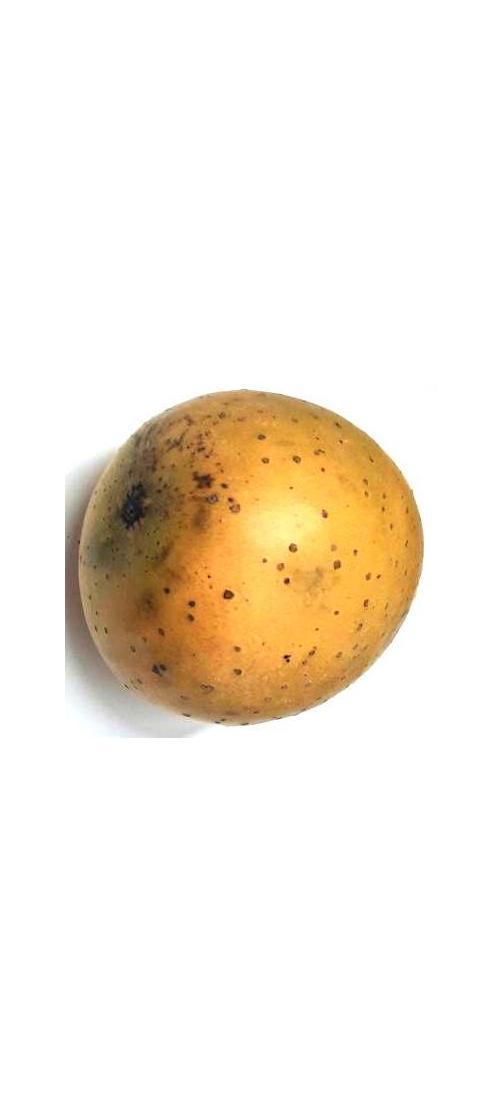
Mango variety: Gourmoti